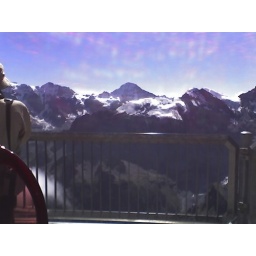
very high in the blue blue sky